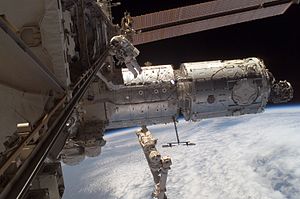
Harmony
Harmony monteret på Destiny
Harmony er det andet af i alt tre sammenkoblingsmoduler på Den Internationale Rumstation. Arbejdstitlen var Node 2, knude 2, og fik senere navnet Harmony. Det er cylinderformet, med seks sammenkoblingsluger. Harmony er 4,48 meter i diameter, 6,71 meter lang, og var bygget for NASA af Alenia Aeronautica i Italien. Italien har også bygget sammenkoblingsmodul tre og de tre MPLM-containere som er overdraget til NASA. Som tak for hjælpen får Agenzia Spaziale Italiana hyppigere astronauter til ISS end de andre europæiske lande i ESA.